Nils Henning Hontvedt

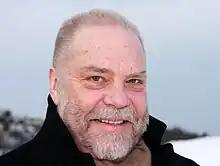
Nils Henning Hontvedt, November 2010

Nils Henning Hontvedt (born 27 August 1952) is a Norwegian politician for the Labour Party.